Taavetti Laatikainen

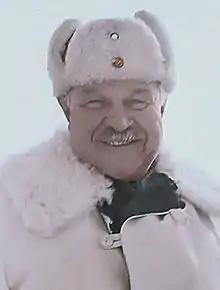
Laatikainen, pictured some time before 1945

Taavetti Laatikainen (27 July 1886 – 15 April 1954) was a Finnish General of Infantry and a member of the Jäger movement. He fought in the Eastern Front of World War I, the Finnish Civil War, the Winter War and the Continuation War. During the last of these, he was awarded the Mannerheim Cross of Liberty 2nd Class. Before the Winter War, he commanded both the Reserve Officer School and the Officer Cadet School. He retired in 1948 from the position of Inspector of Infantry.